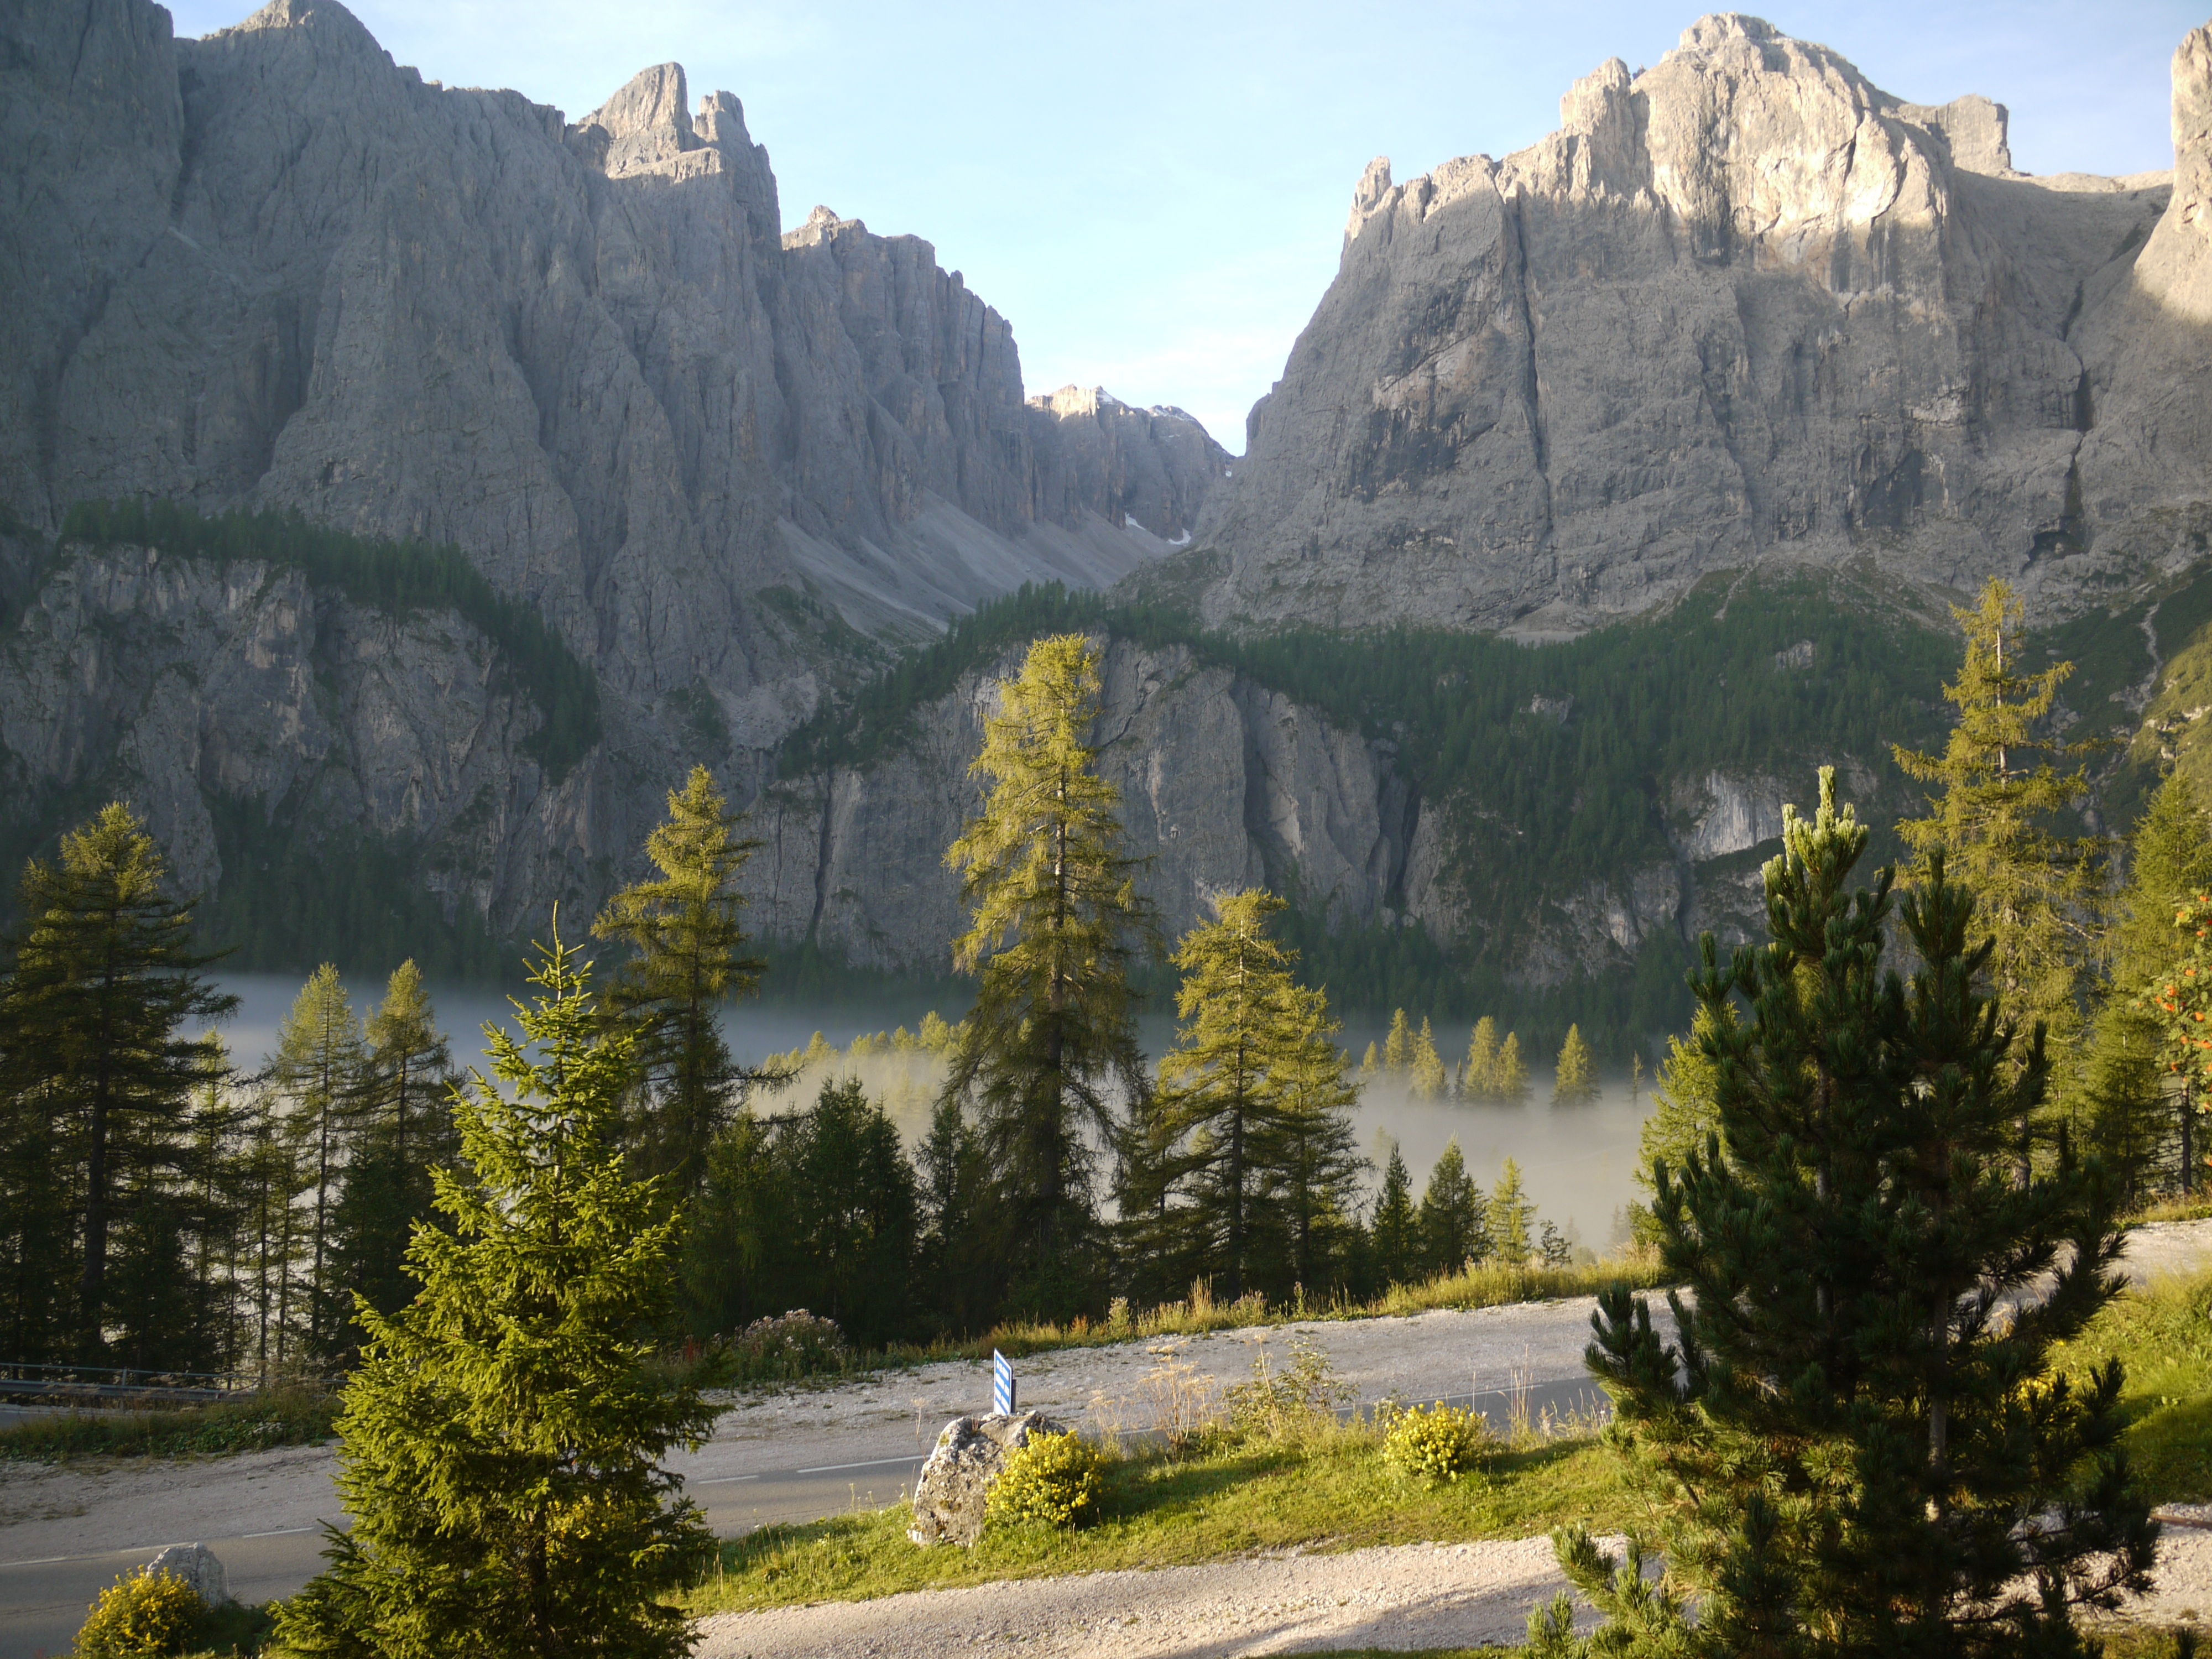
landscape, wilderness, mountain, fog, morning, lake, atmosphere, valley, mountain range, autumn, park, alpine, national park, mountains, alps, mood, sella, morgenstimmung, dolomites, landform, south tyrol, sella group, above the clouds, mountain pass, colfosco, mountainous landforms